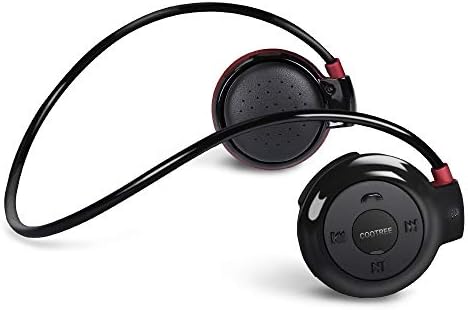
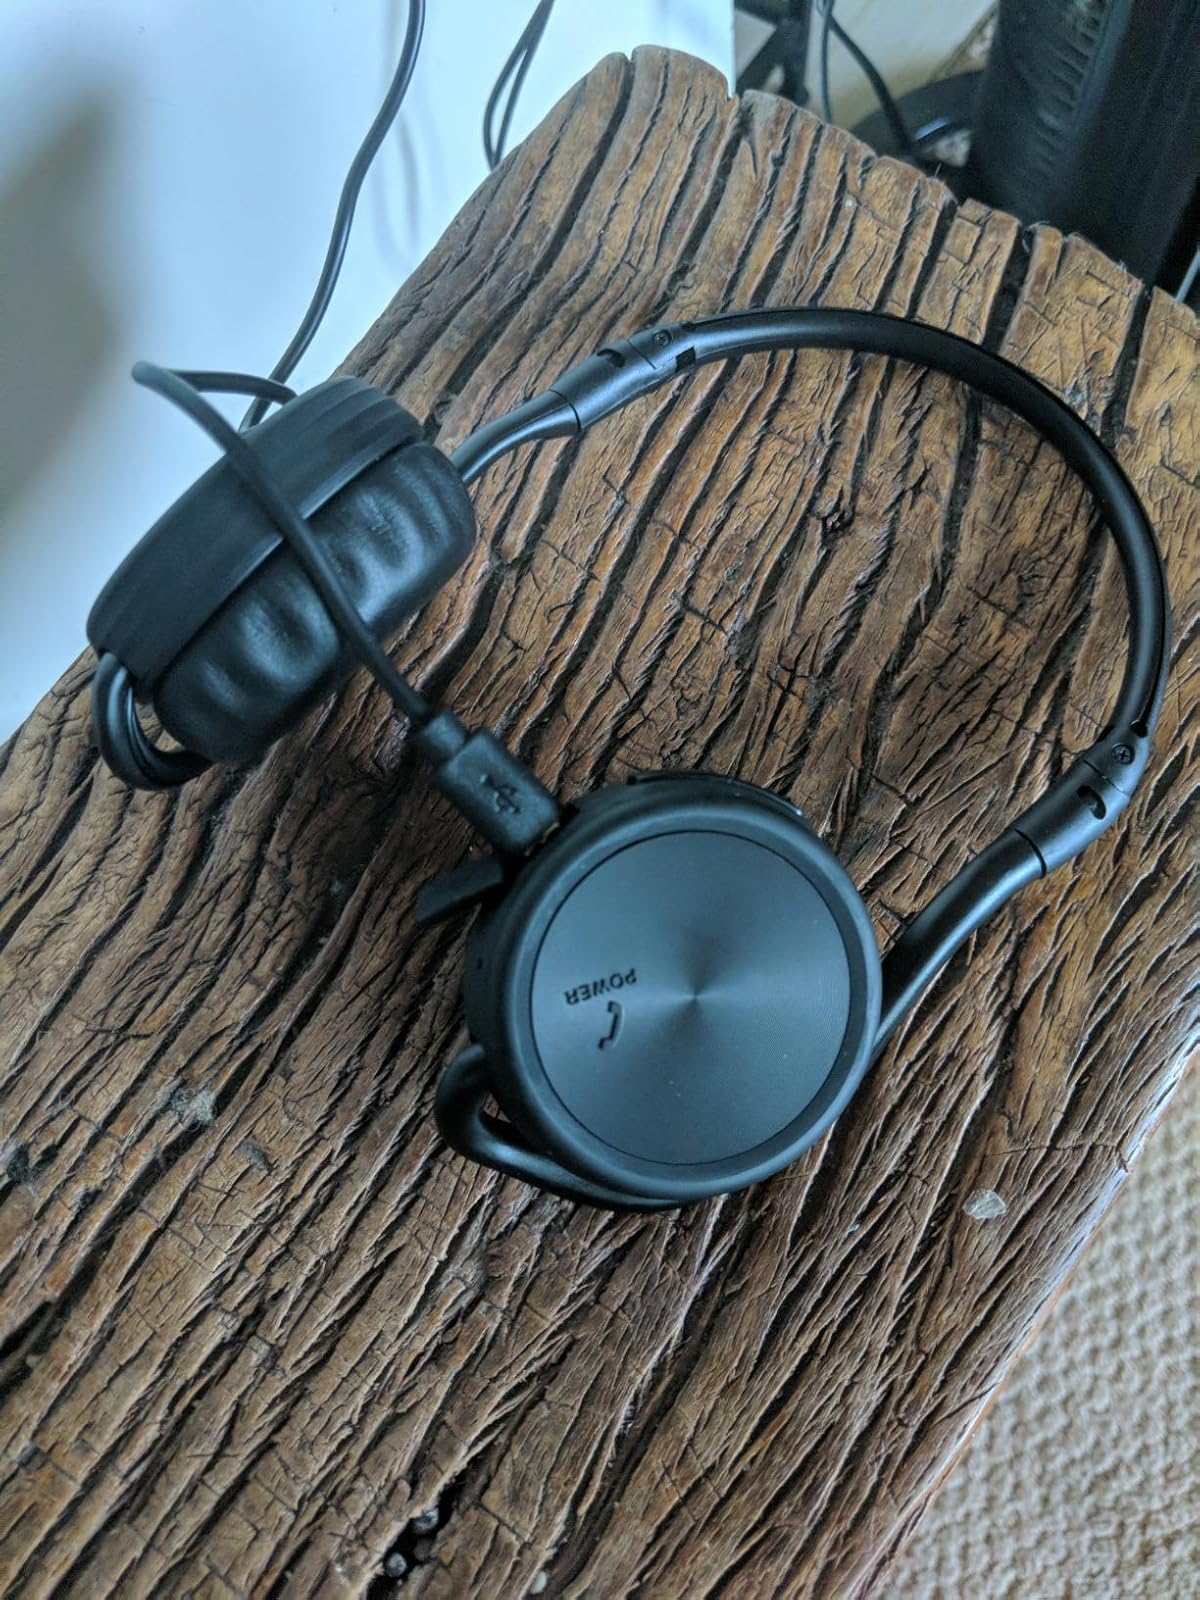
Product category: headphones
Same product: no